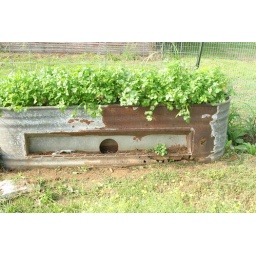
in the perennial and herb garden we built out of old cattle water troughs and found junk